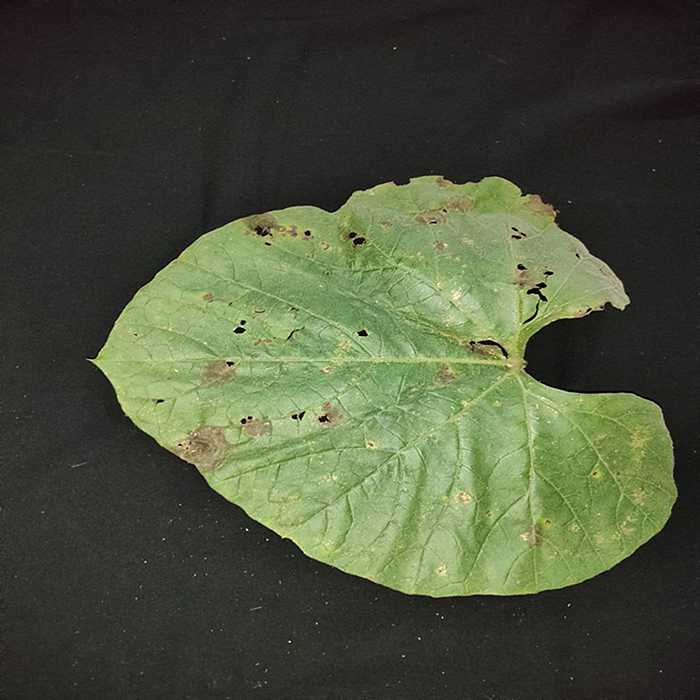
Plant: Bottle gourd
Label: Anthracnose